The Other Woman (Mad Men)

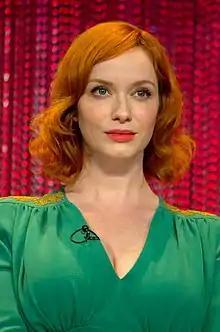
The episode's storyline involving Joan Holloway (Christina Hendricks, "pictured") was heavily scrutinised by commentators

The episode received much acclaim from television journalists. The storyline involving Joan's prostituting herself to secure the Jaguar account for Sterling Cooper Draper Pryce came in for particular analysis and scrutiny among journalists, as related to its execution and use of themes of female sexuality and sexual objectification. Alan Sepinwall fought with himself over the execution of the prostitution story in this episode, asking, "If you buy that the partners would be willing to sell Joan, and that Joan would feel the same way, then this is an all-time great episode of the series. But if you don't, then it's Weiner and company making the characters act against their natures to fit the theme." Sepinwall described the story as "something that so fundamentally changes the way you view a number of major characters, and the show that uses them, that it has to be just about perfect to work, and maybe not even then." Emily VanDerWerff opined that, "'The Other Woman' shouldn’t work. It’s so obviously constructed to be a 'message' episode, and the message is far from subtle: No matter what we try to do to make them equal, men are always going to turn women into objects on some level, because that’s just how men perceive them." VanDerWerff compared it to the episode "Employee of the Month" of "The Sopranos", even going so far as to call "The Other Woman" a stronger episode.